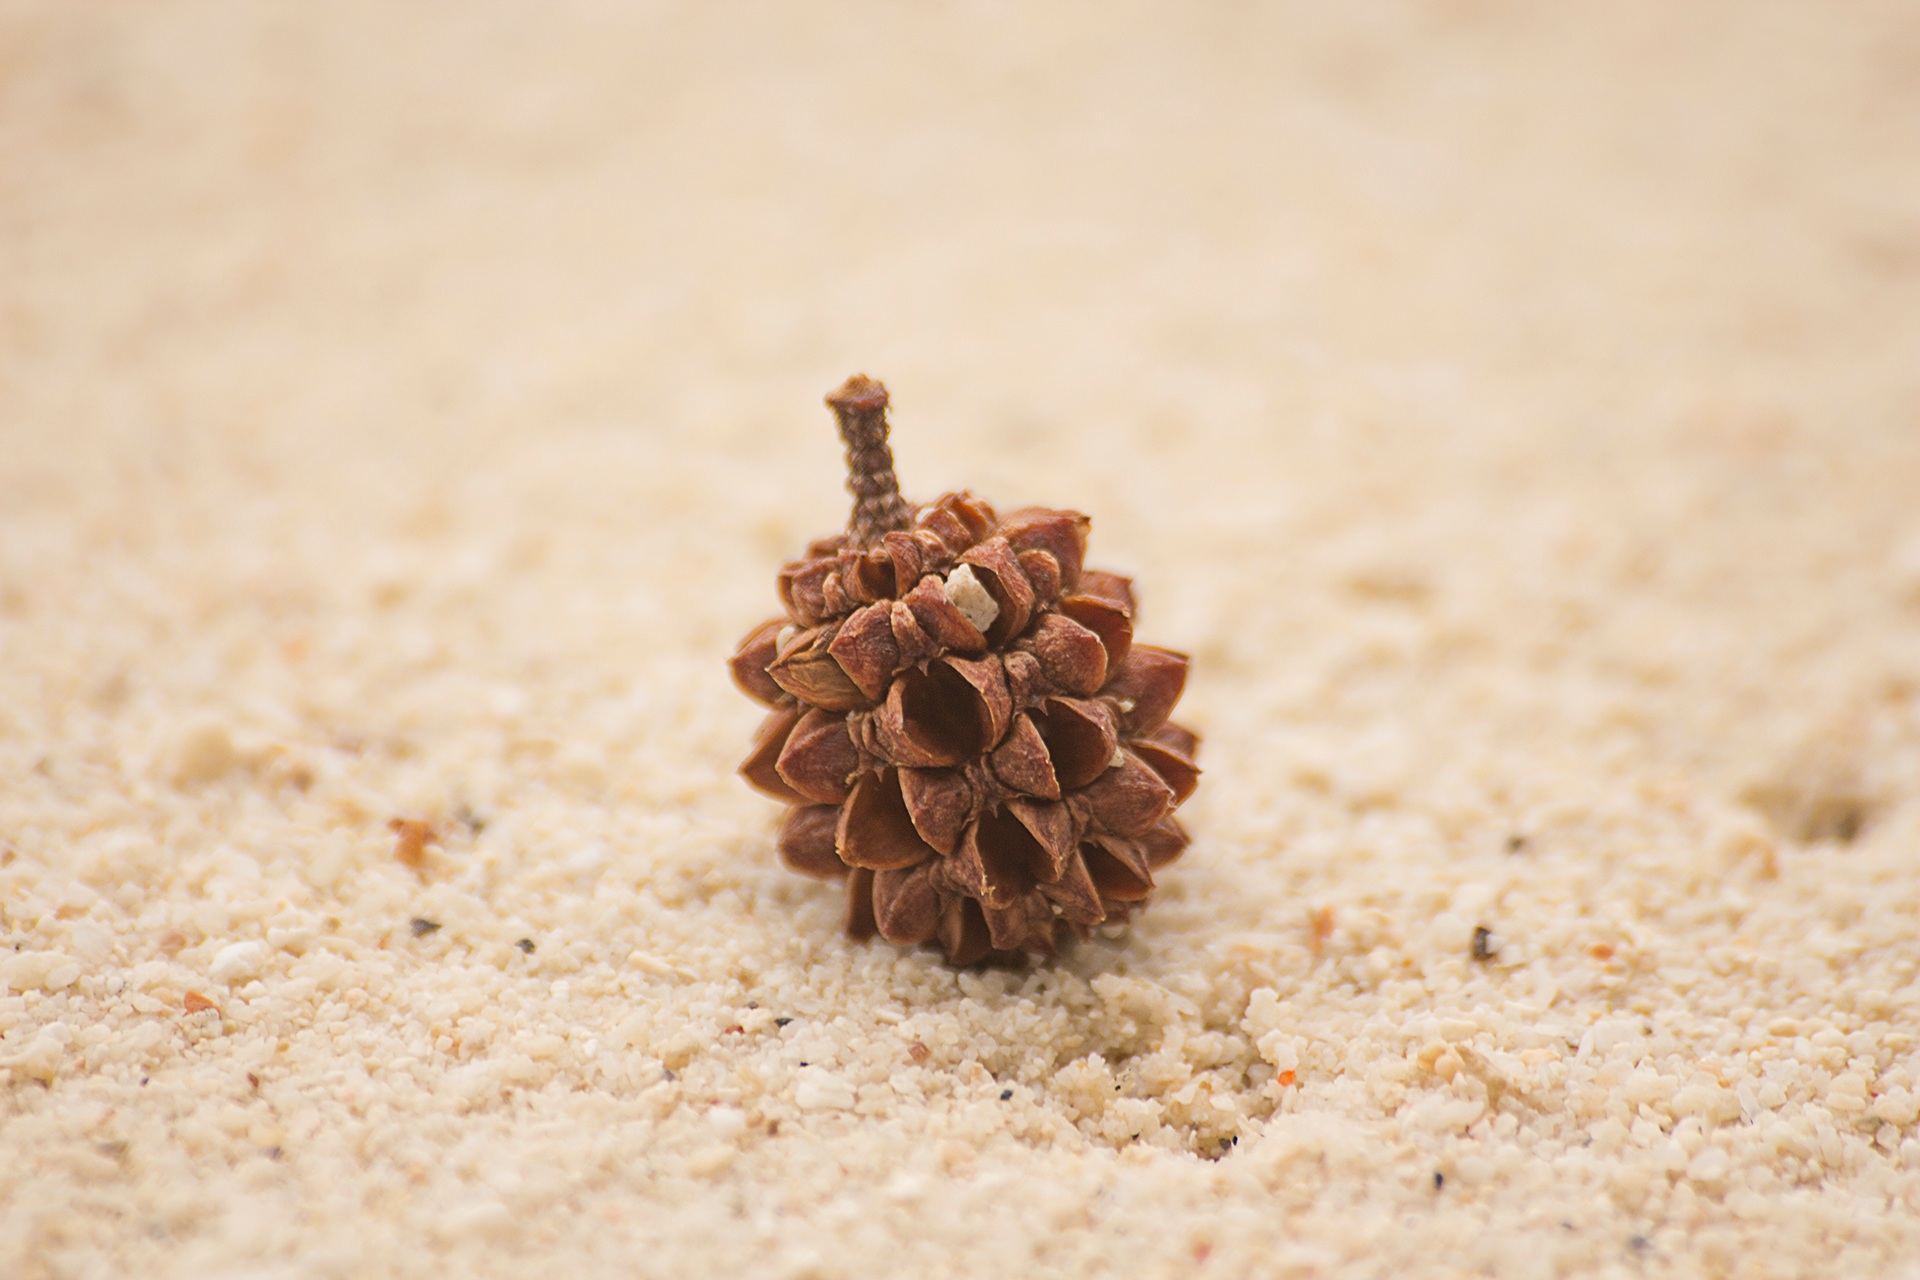
tree, sand, plant, wood, leaf, food, produce, soil, material, close up, coconut, macro photography, grass family, conifer cone